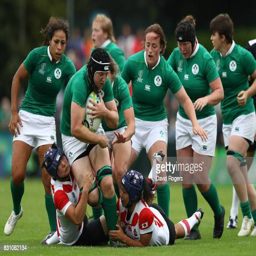
person is tackled during match